1996 Spanish government formation

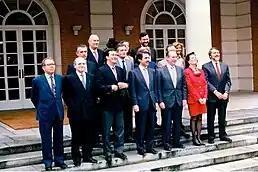
Cabinet photo of José María Aznar's first government on 7 May 1996.

CiU spokesperson Molins defended the regional financing agreement reached with the PP in that the inter-territorial solidarity mechanisms in force in Spain "caused a distortion" by allowing regions that contributed above average to the public treasury (such as Catalonia) to receive below-average funding for the services they provide, whereas regions with a lower level of development and a lesser contribution received above-average funding. The PNV pledged itself to ensure that Aznar's next government completed its term after the prime ministerial candidate had promised to fulfill the development of the Basque Statute, which had been the party's main demand during negotiations. Pilar Rahola, from ERC, accused CiU of "committing electoral fraud by voting for Aznar", reminding them of their campaign pledge not to allow Aznar's investiture and ridiculing the Majestic agreement. The BNG representative, Francisco Rodríguez, accused Aznar of not addressing Galicia's problems—a region ruled by the PP—whereas UV spokesperson José María Chiquillo announced his abstention in the investiture due to a lack of response from the PP to his party's initiatives proposed during negotiations.